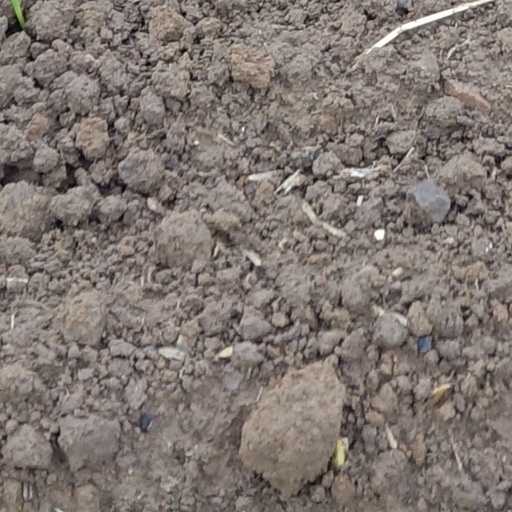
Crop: wheat